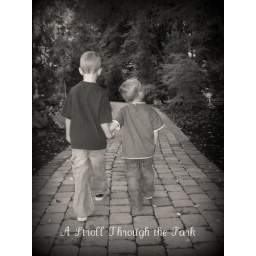
A stroll though the park in black and white